Yehuda Gur

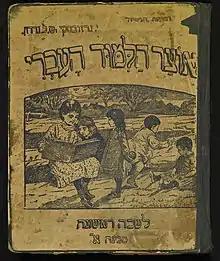
The treasure of Hebrew study. by Y. Grzowski,1904

Gur was an author, journalist, editor, and prolific translator. He published numerous articles in newspapers during the educational controversies, and as a teacher, he produced textbooks in Hebrew on various subjects. Together with Ziprin, he published a Hebrew textbook titled "The Hebrew School" in 1891.